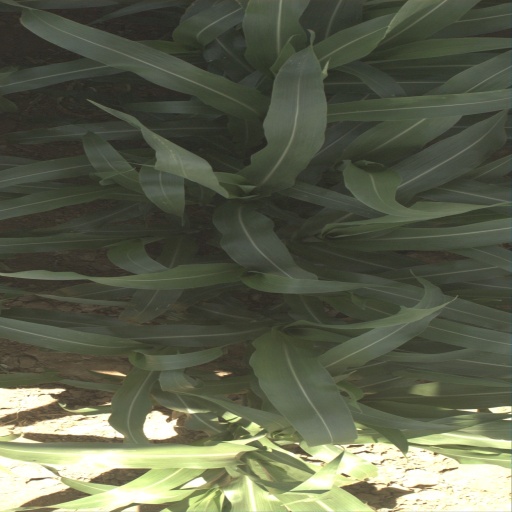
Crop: sorghum